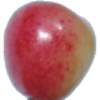
Label: Cherry Rainier 1